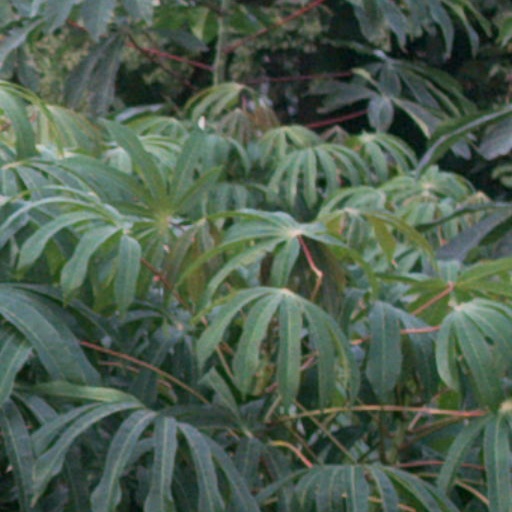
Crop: cassava